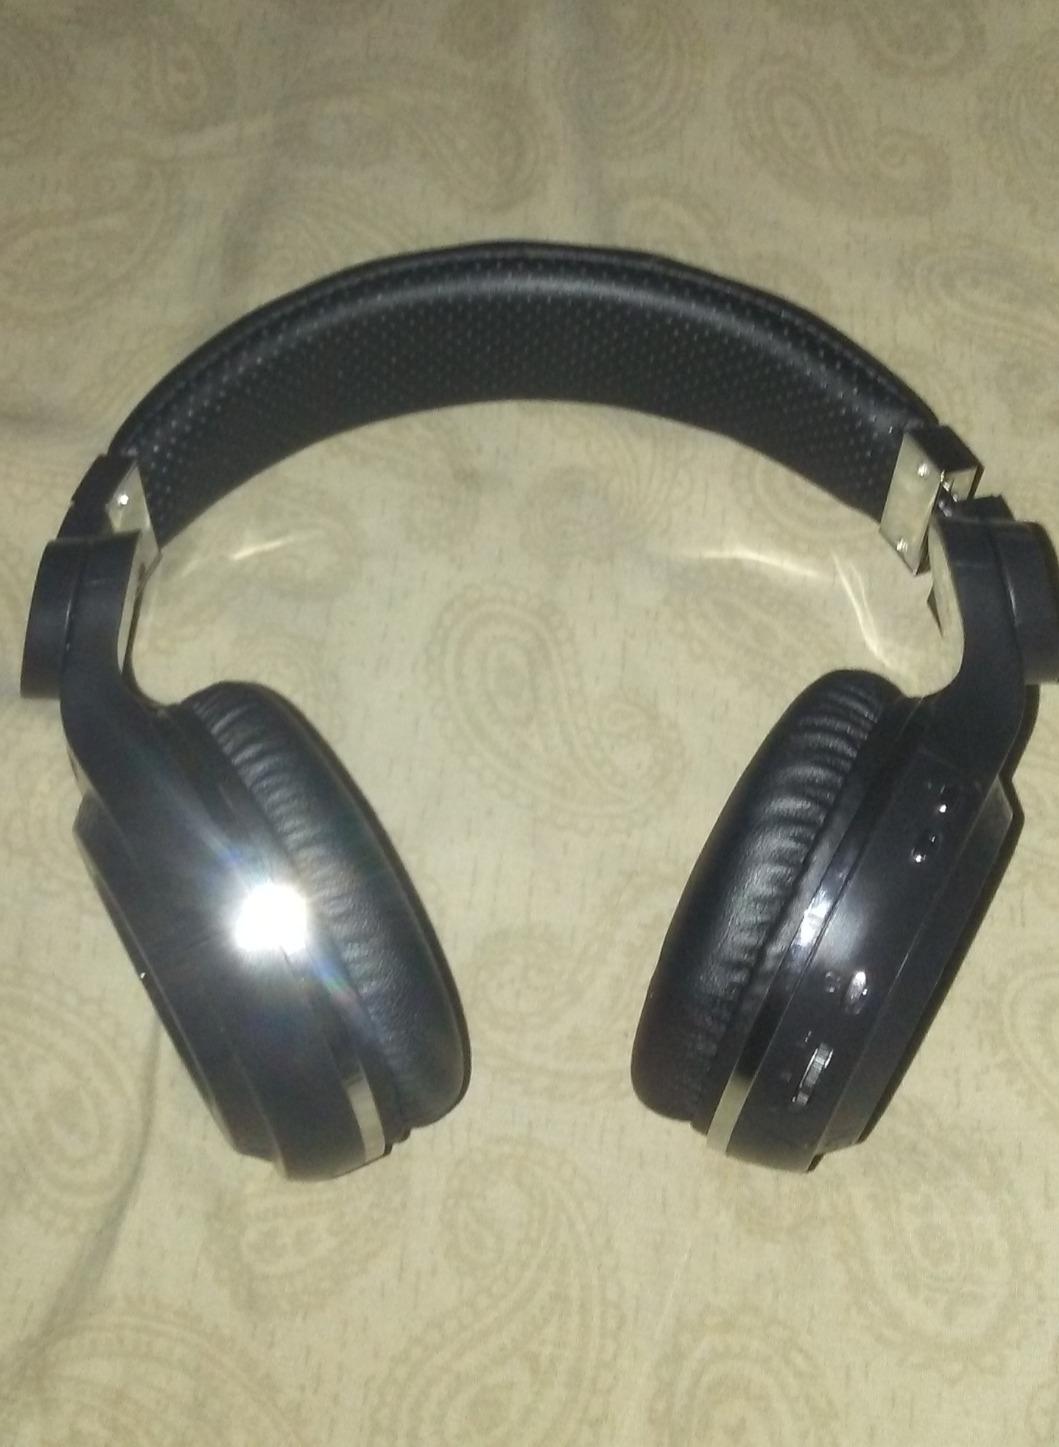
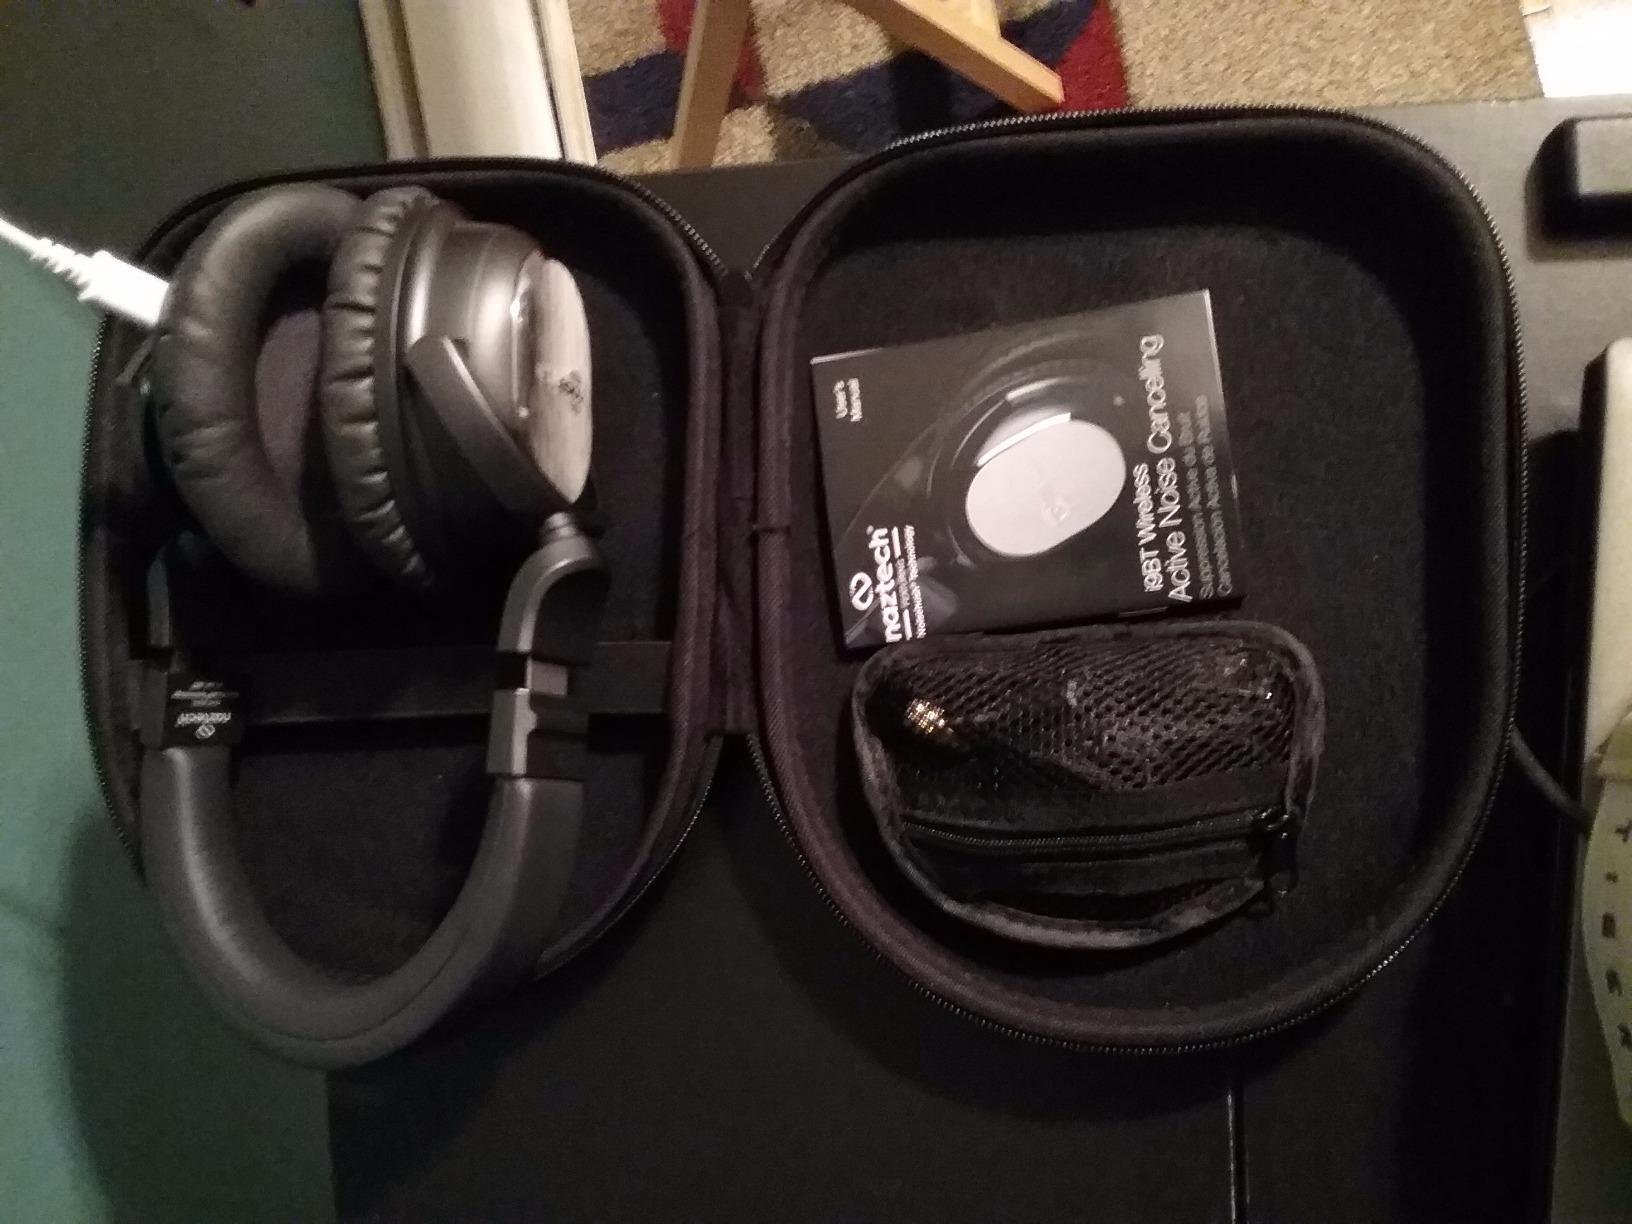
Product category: headphones
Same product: no